Presentation of Jesus

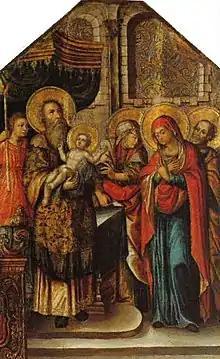
"Meeting of the Lord", Orthodox icon from Belarus (1731)

Traditionally, the Western term "Candlemas" (or Candle Mass) referred to the practice whereby a priest on 2 February blessed beeswax candles for use throughout the year, some of which were distributed to the faithful for use in the home. In Poland the feast is called "Święto Matki Bożej Gromnicznej" (Feast of Our Lady of Thunder candles). This name refers to the candles that are blessed on this day, called gromnice, since these candles are lit during (thunder) storms and placed in windows to ward off storms.